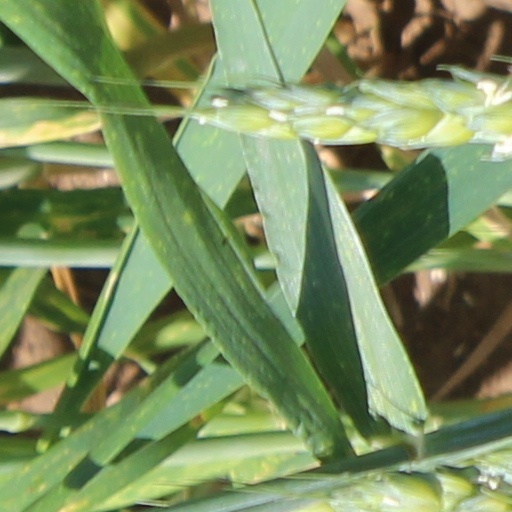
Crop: wheat